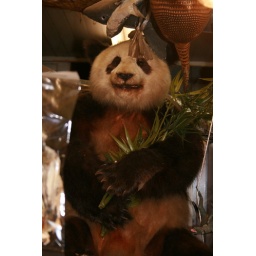
Found this stuffed Panda at the fish market in Tokyo